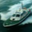
Label: ship